Wanlian station

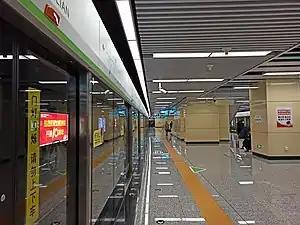

Wanlian is a station on Line 10 of the Shenyang Metro. The station opened on 29 April 2020.